VFA-103

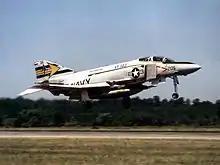
VF-103 F-4J Phantom II in 1978

When North Vietnam launched its Easter Offensive invasion of South Vietnam, USS "Saratoga" was deployed to the coast of Vietnam to participate in Operation Linebacker. On 10 August 1972, Lieutenant Commander Robert Tucker and Lieutenant Junior Grade Stanley Edens shot down a Mikoyan-Gurevich MiG-21 with an AIM-7 Sparrow missile during a night interception. It was the first night MiG kill using the Sparrow.